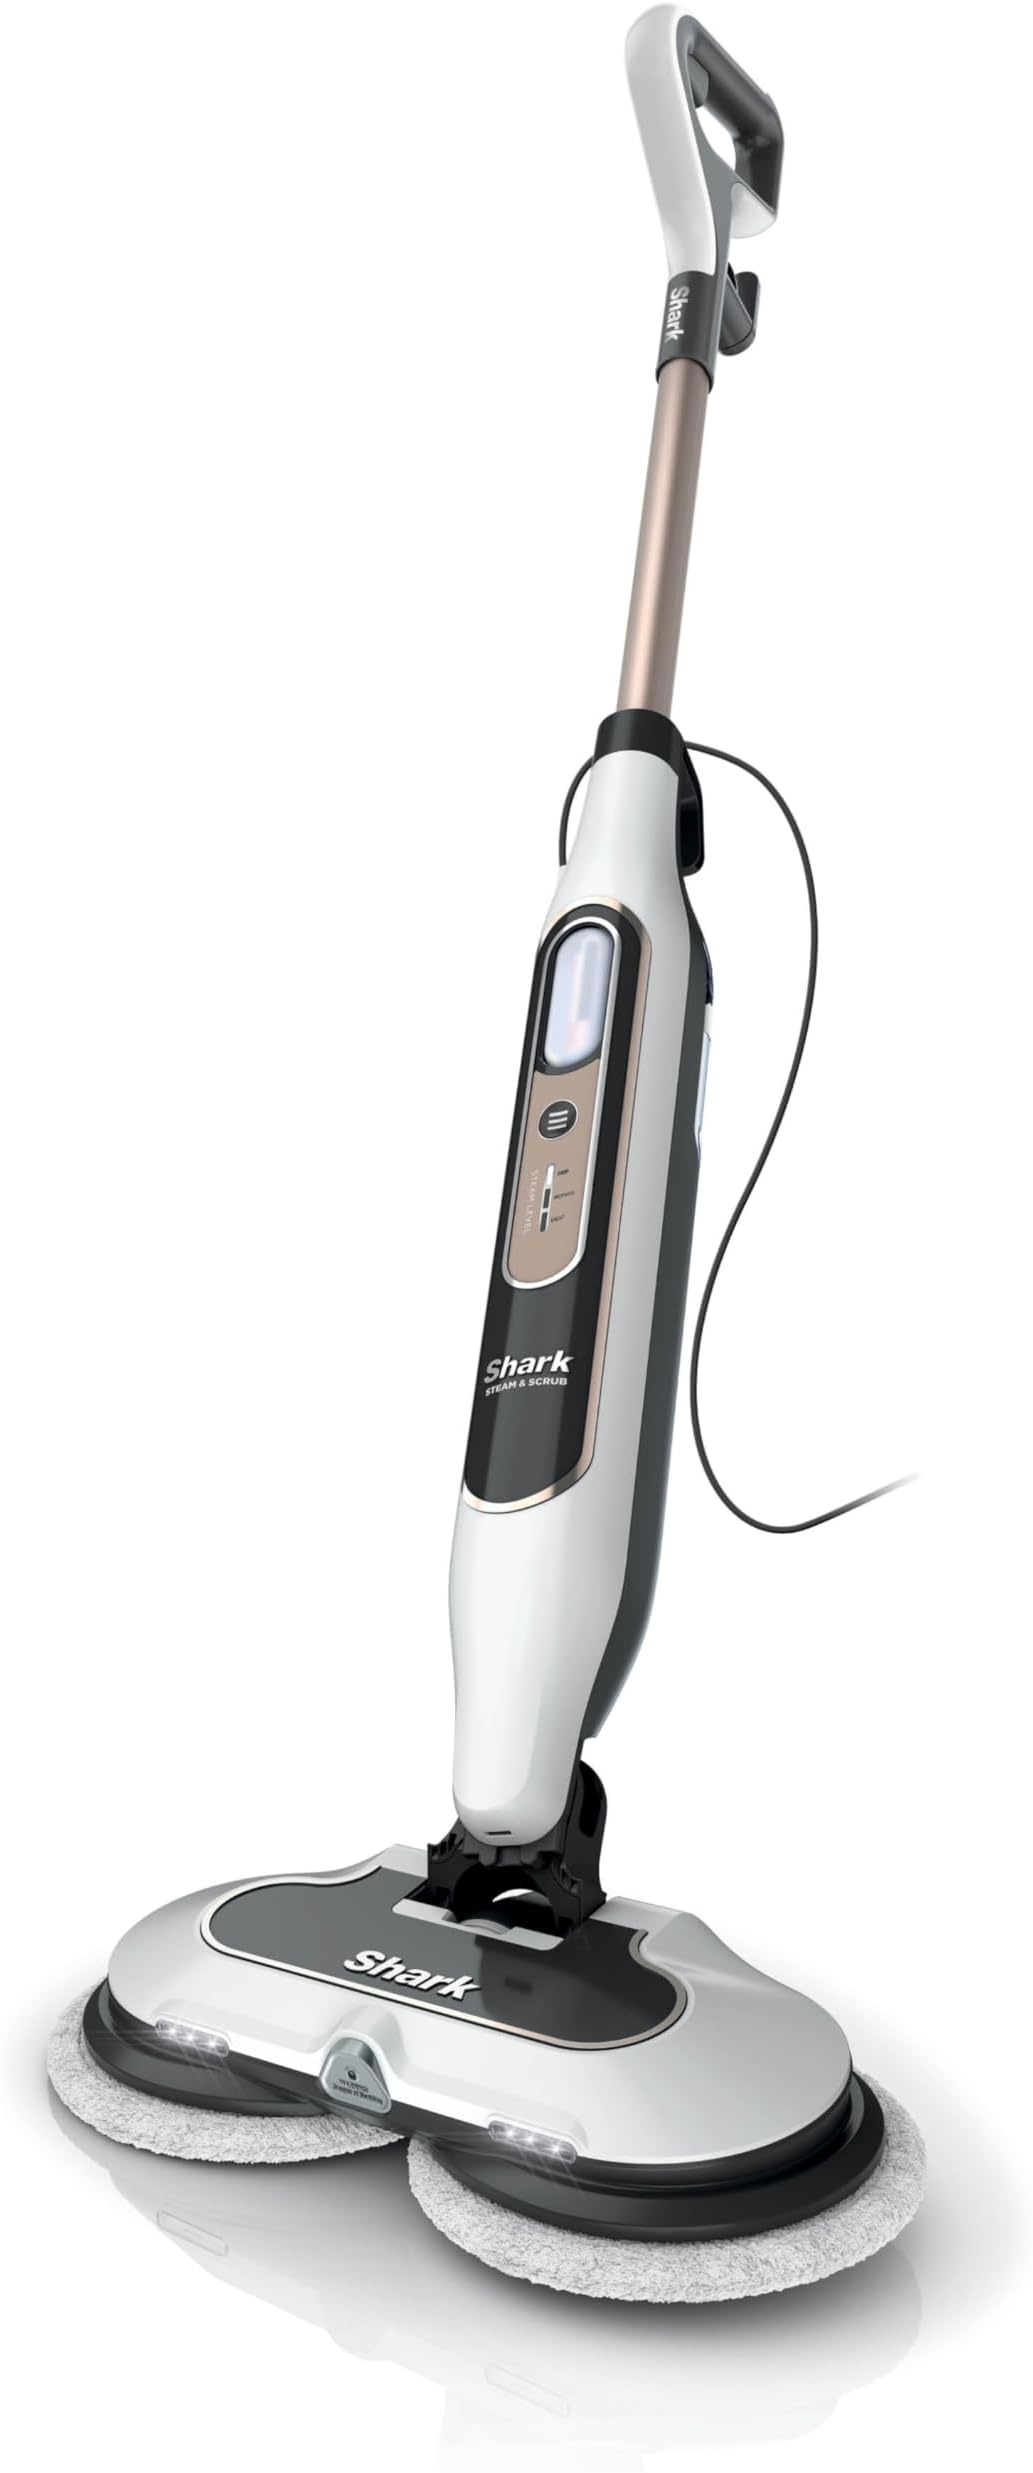
Shark® Steam & Scrub Steam Scrubbing and Sanitizing Steam Blaster® Mop | S8201UK
About this item POWERFUL PERFORMANCE: Powerful steam and rotating pads provide up to 3x better stuck-on stain removal vs. traditional steam mops**. STEAM BLASTER: A powerful and targeted steam blast that is controlled at touch of finger to provide even more steam power for stubborn stains and spots. EASE OF USE: Rotating pads deliver over 150 scrubs per minute, providing an effortless glide and a smooth cleaning experience—the pads do all the work. Body and Fingertip UI: Easily control steam modes through the Body User interface and activate Steam Blaster through the handle 3 STEAM MODES: Light, for quick cleanups; Normal, for everyday use; and Deep, for stuck-on messes and stains. LED HEADLIGHTS: Powerful LED headlights reveal hidden debris around your home. DESIGNED FOR ALL SEALED HARD FLOORS: Hardwood, marble, tile, stone, laminate, vinyl.
Brand: Shark
Category: Home & Garden > Household Appliances > Floor & Steam Cleaners > Steam Mops > Multi-Surface Steam Mops